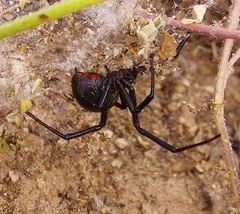
Species: Lactrodectus_hesperus